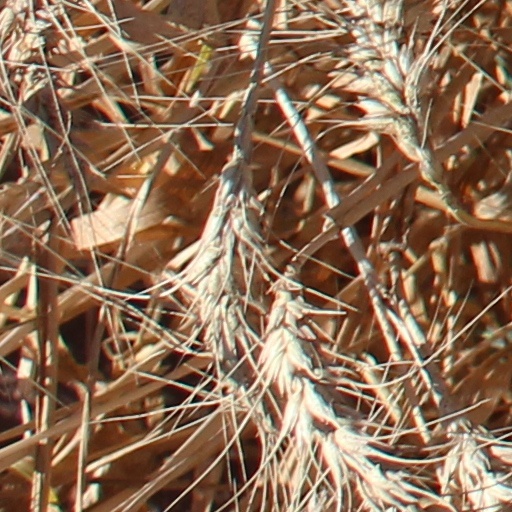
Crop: wheat